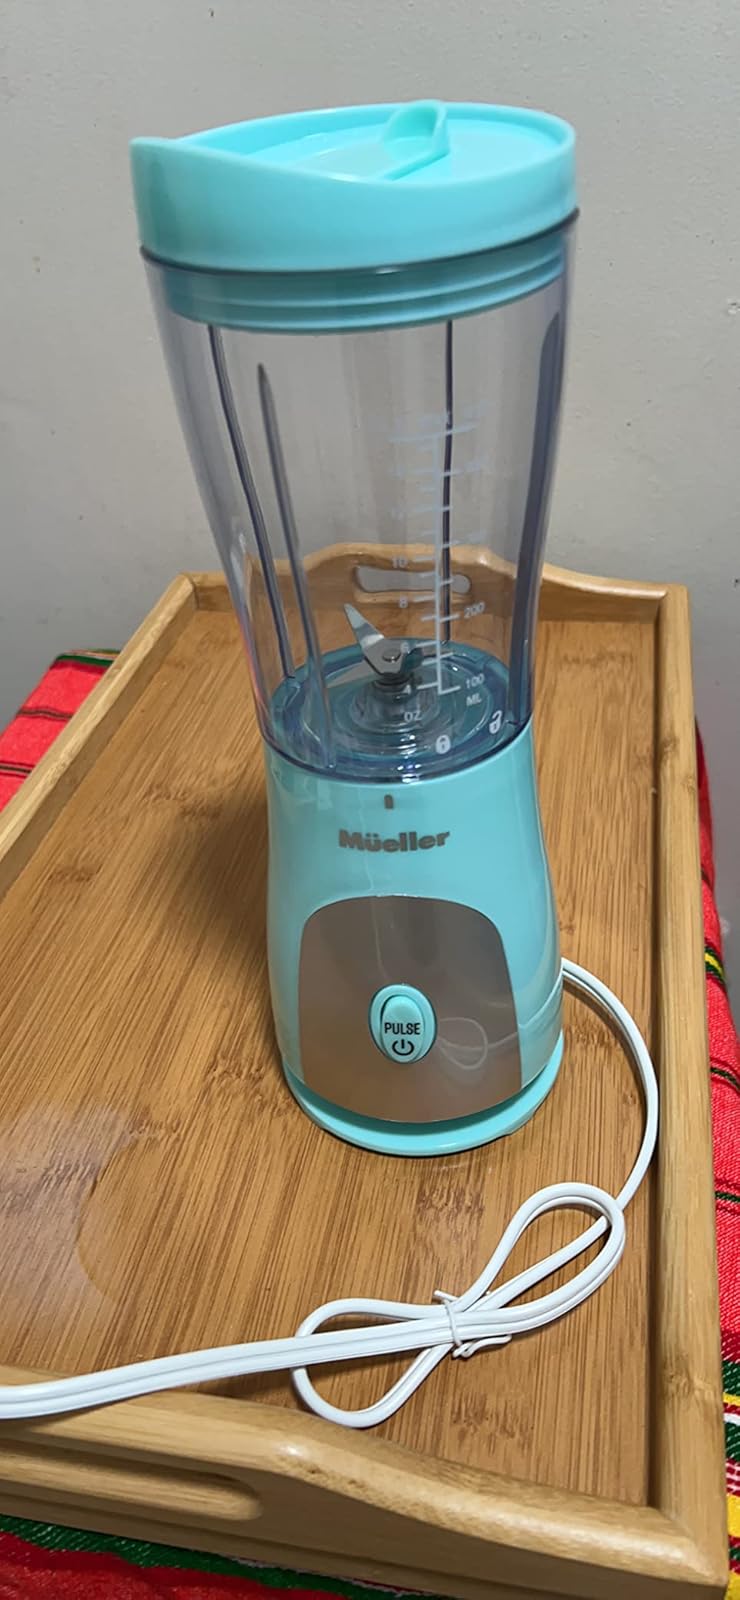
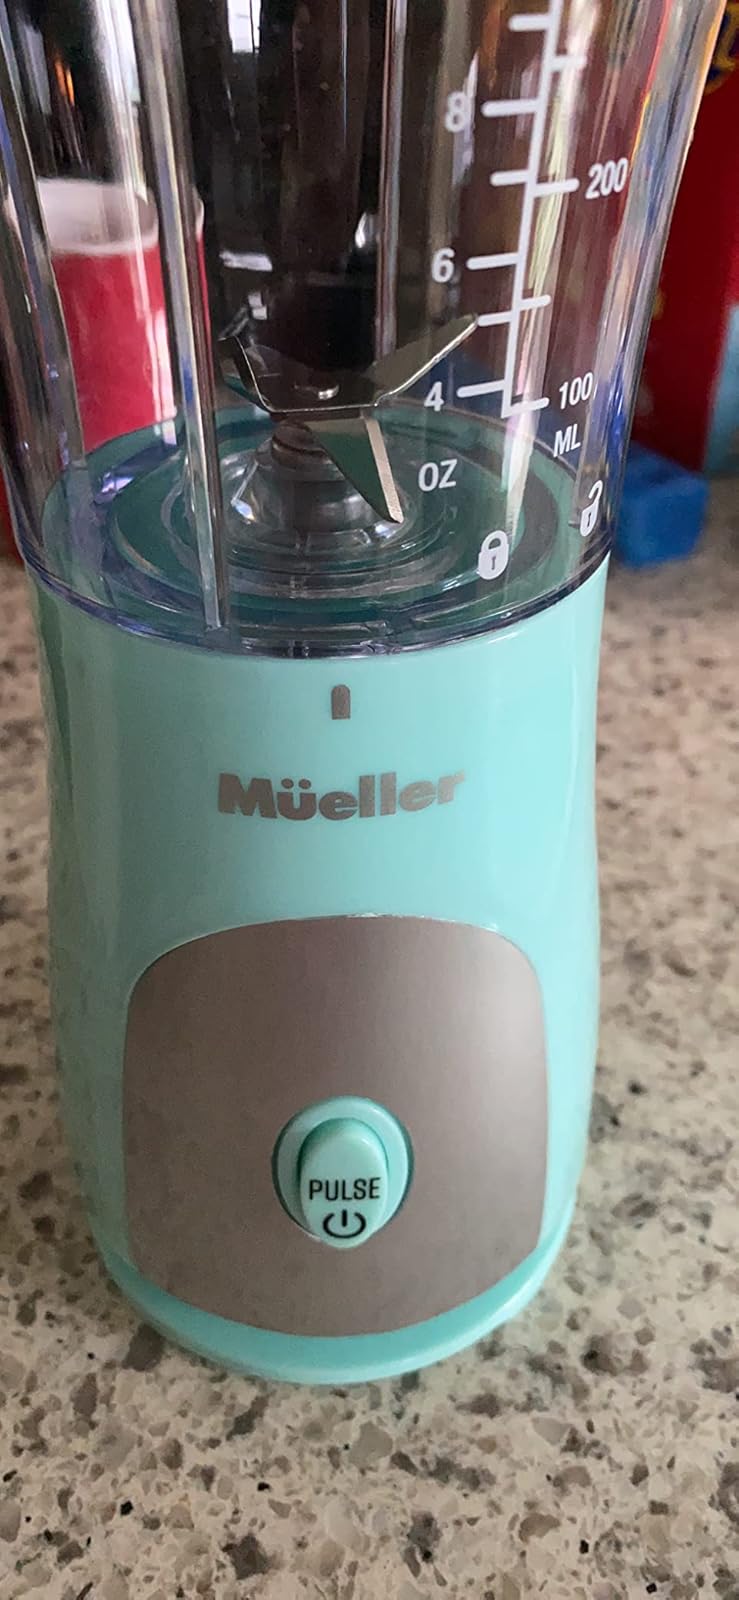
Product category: items_blender
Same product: yes